Sam Houston Race Park

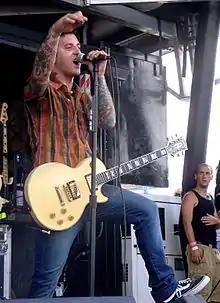
Anthony Raneri performing at the 2009 Vans Warped Tour in Houston, TX at the Sam Houston Race Park

One of the many light hearted events is the annual Wiener Dog and Corgi Dog Races, a family friendly event. Several races are held throughout the day in between the live horse races. This event is usually held in February for Wiener Dog and May for Corgi Dogs.